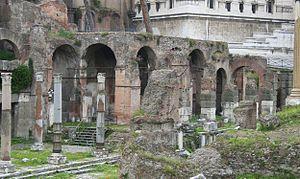
Vestiges de la basilique Argentaria
La basilique Argentaria est une basilique de Rome datant de la fin du Iᵉʳ siècle ou du début du IIᵉ siècle, située sur le forum de César et mentionnée seulement dans des sources tardives de l'époque constantinienne.